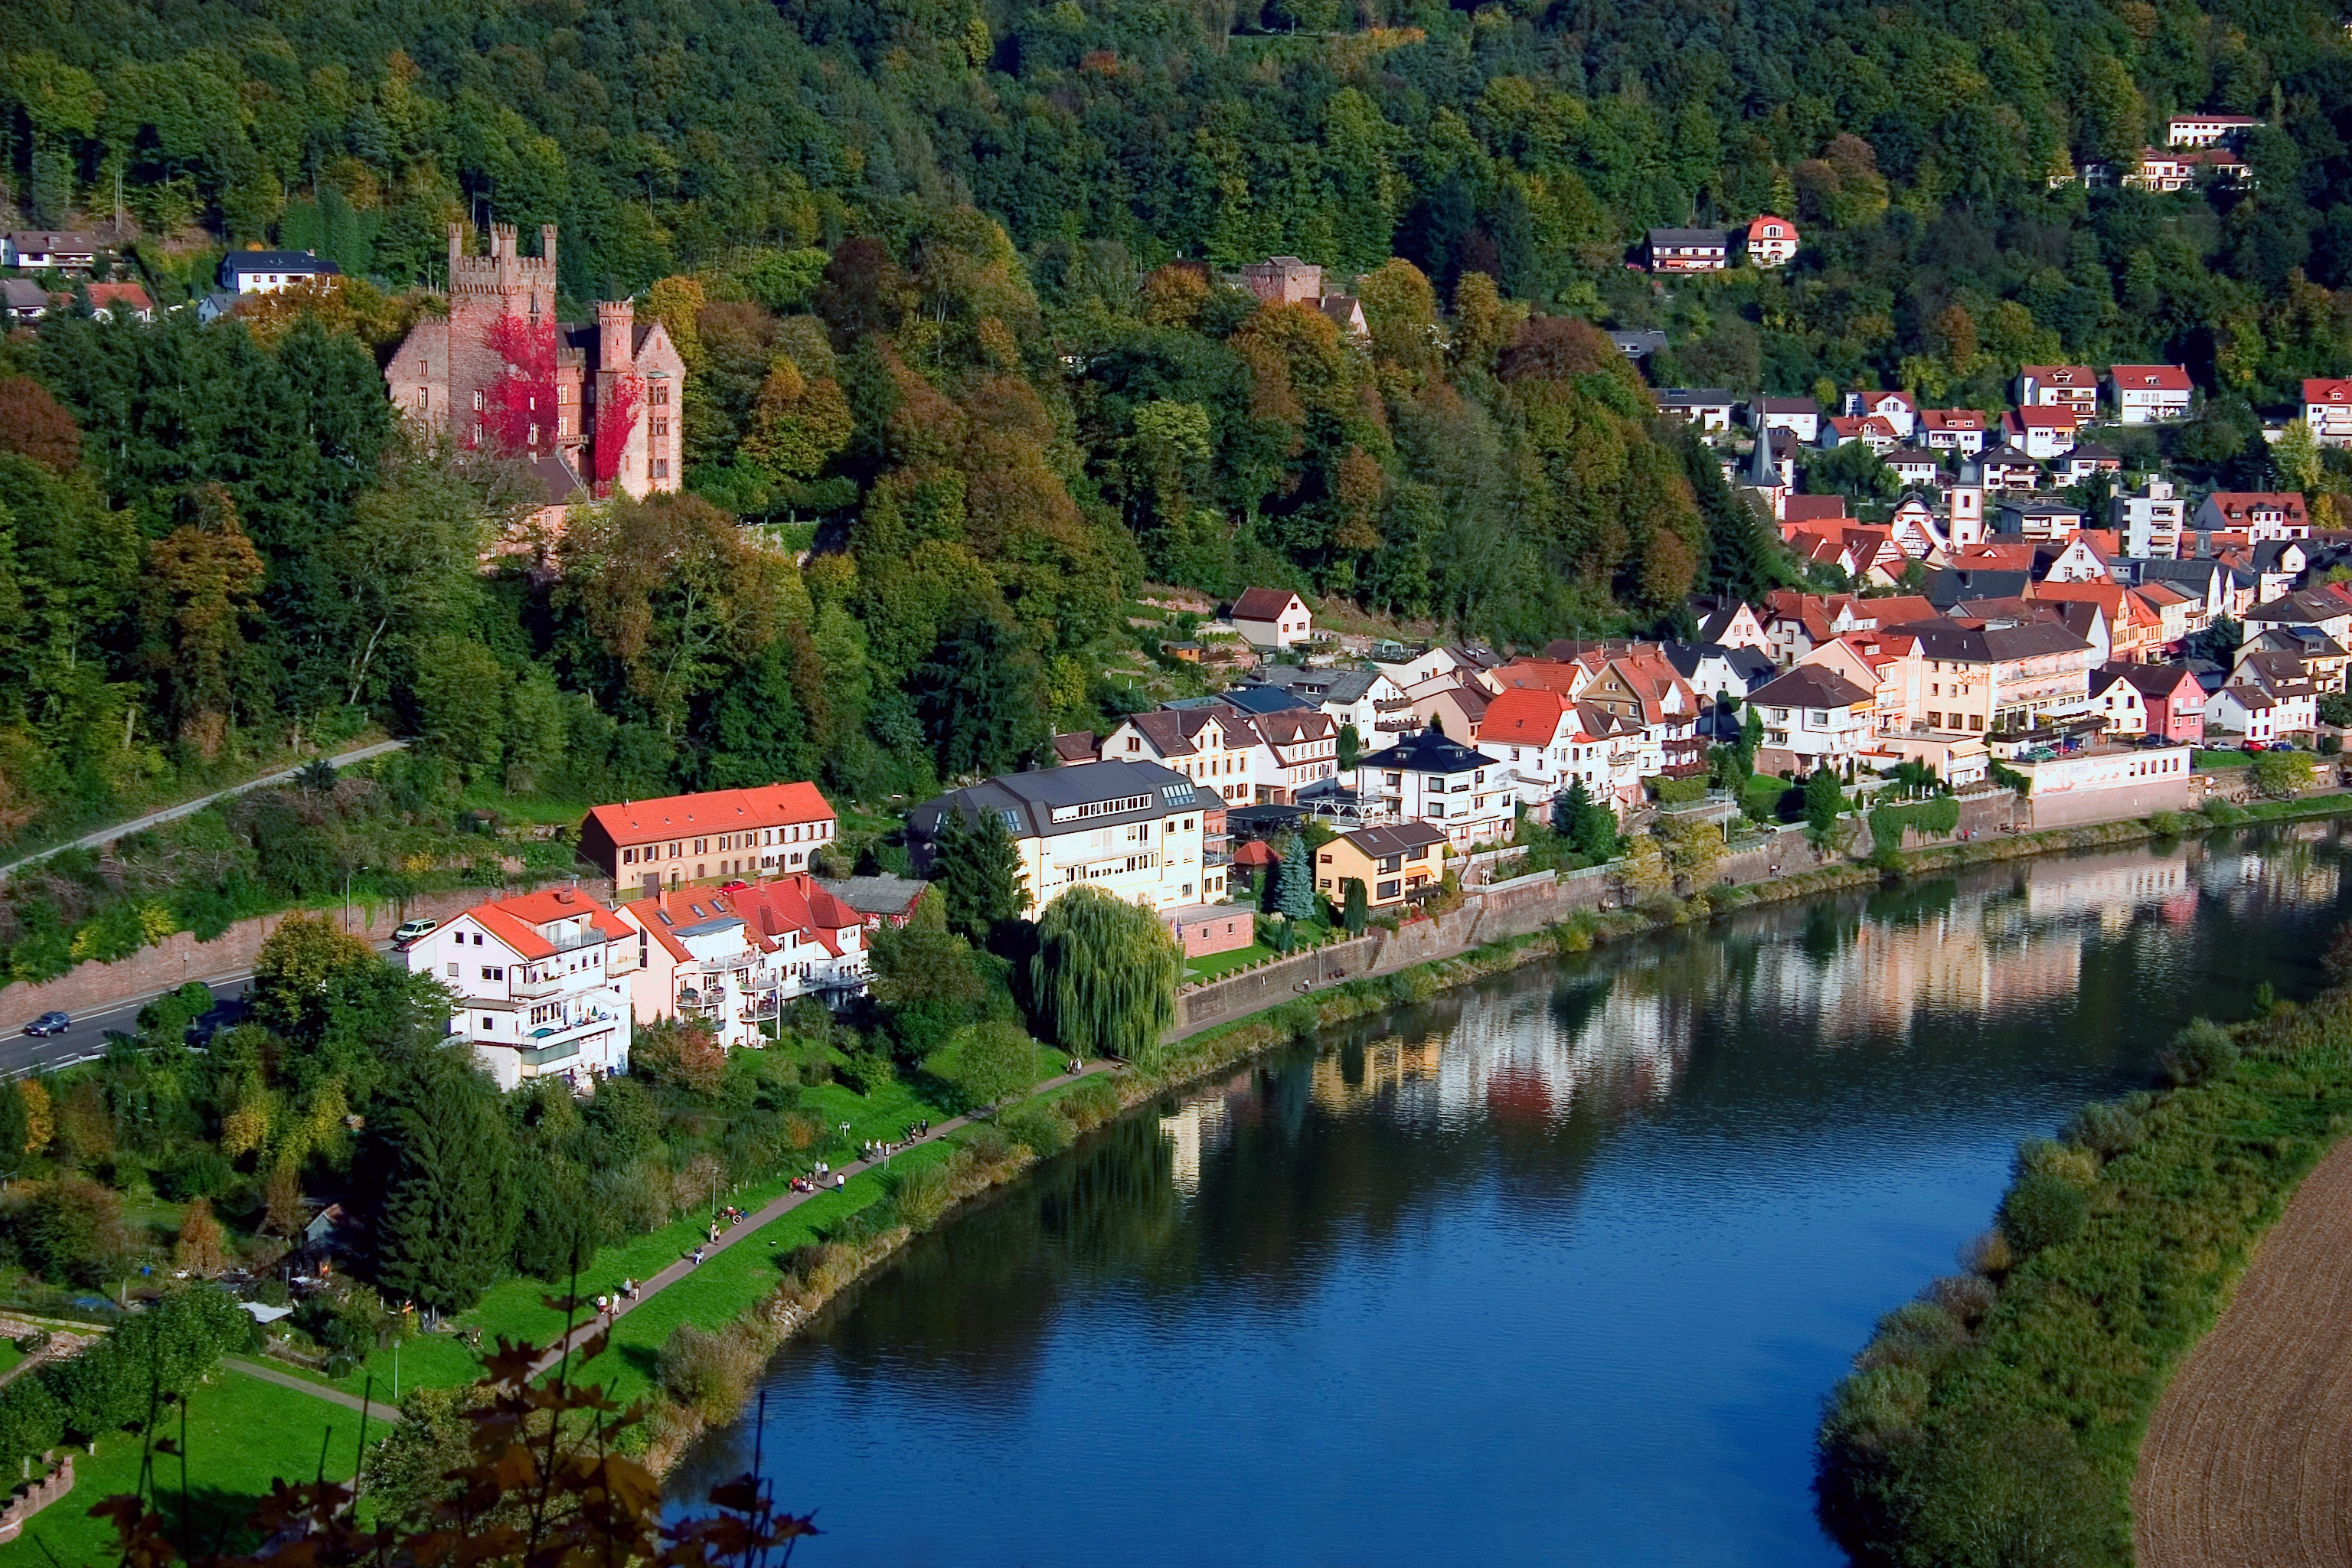
landscape, water, flower, town, river, mountain range, cityscape, village, reflection, fjord, waterway, neckar, bird's eye view, aerial photography, geographical feature